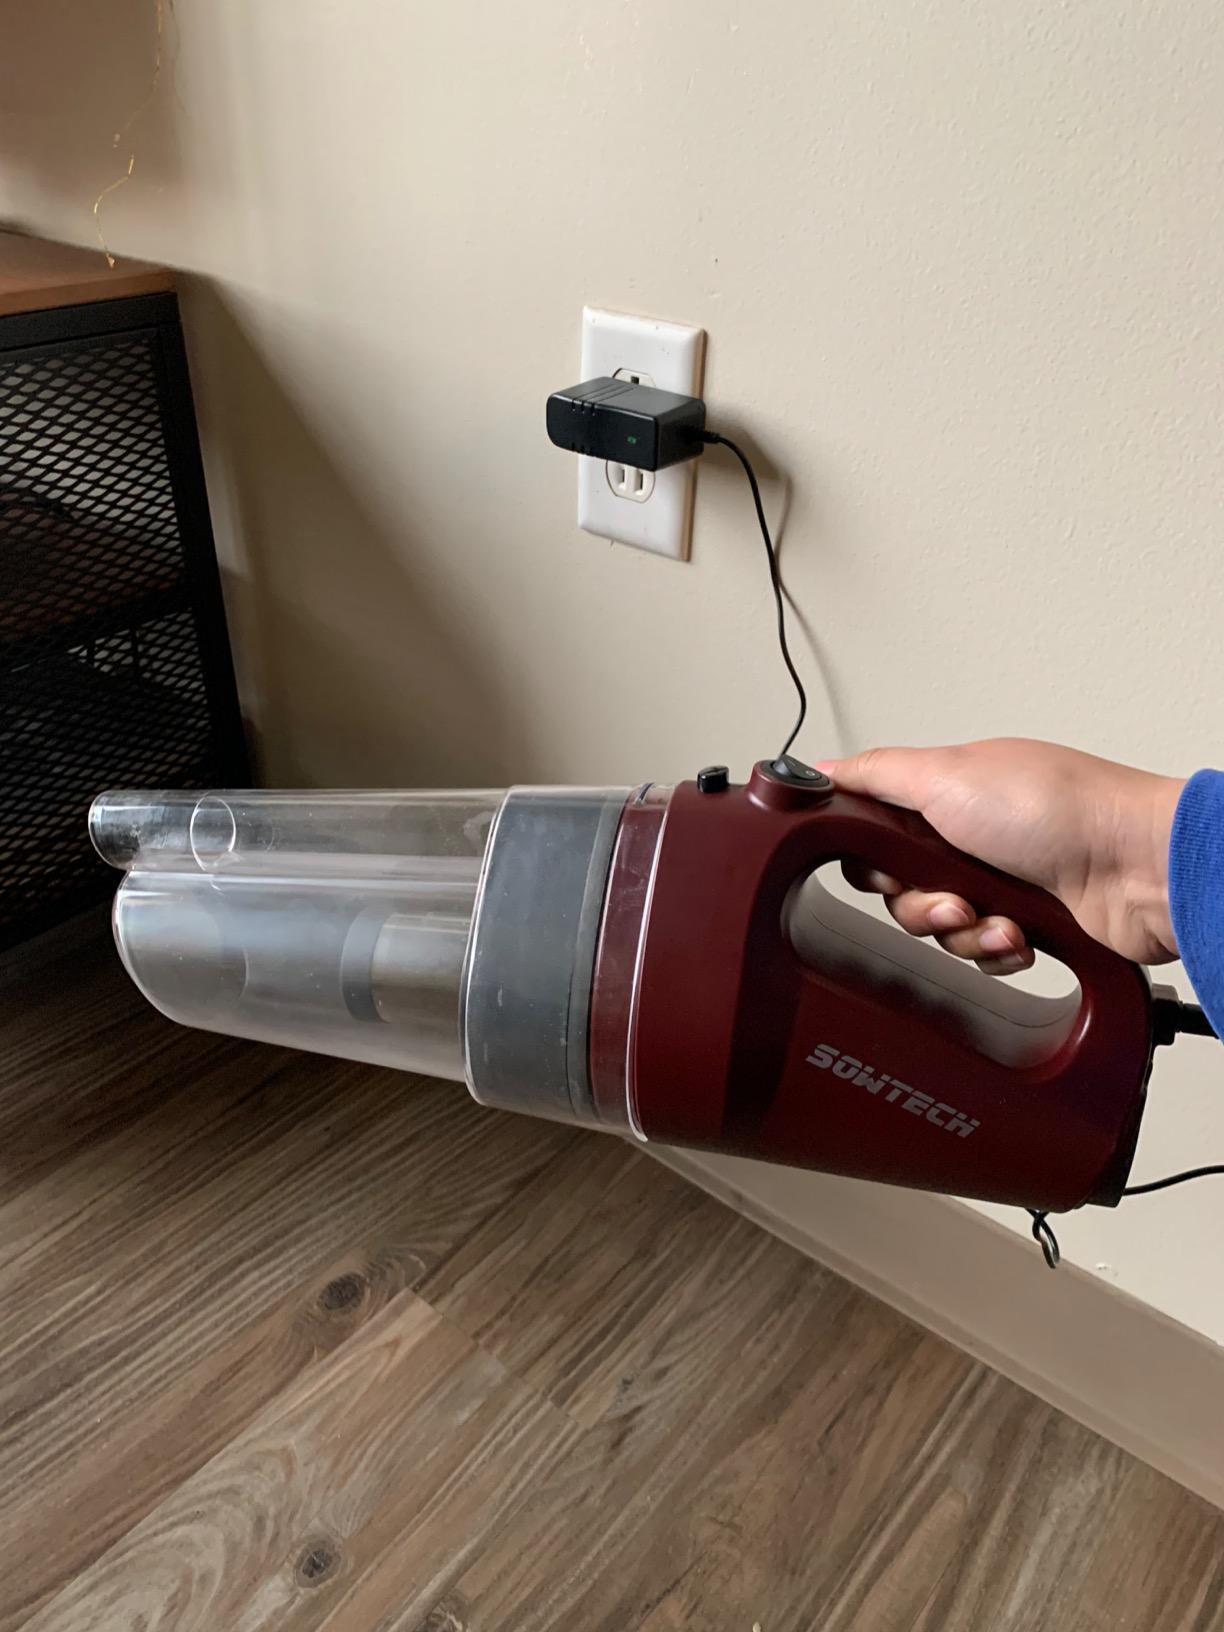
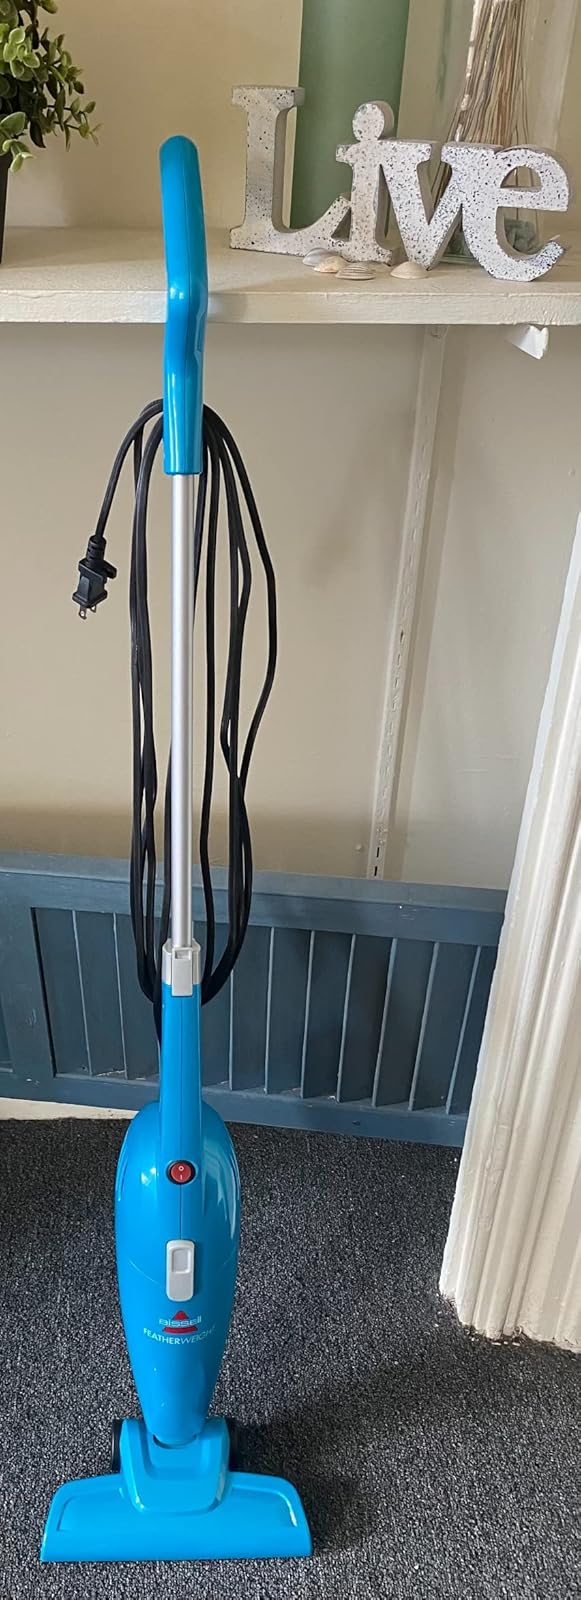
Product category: items_vacuum
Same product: no